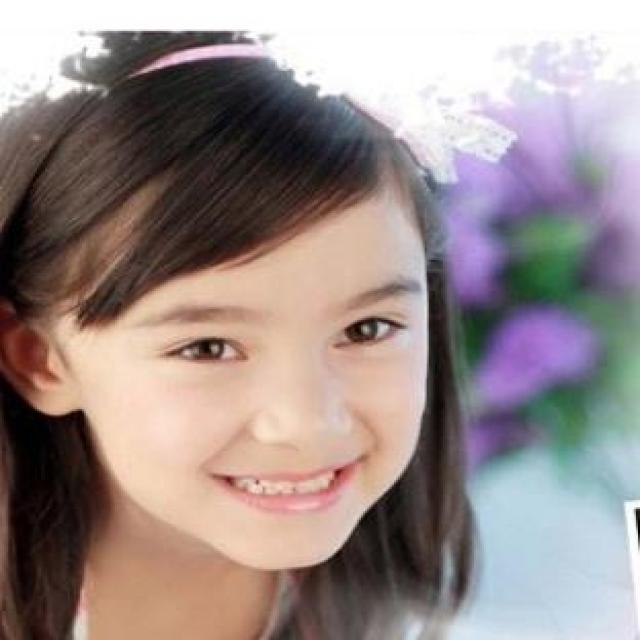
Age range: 0-12